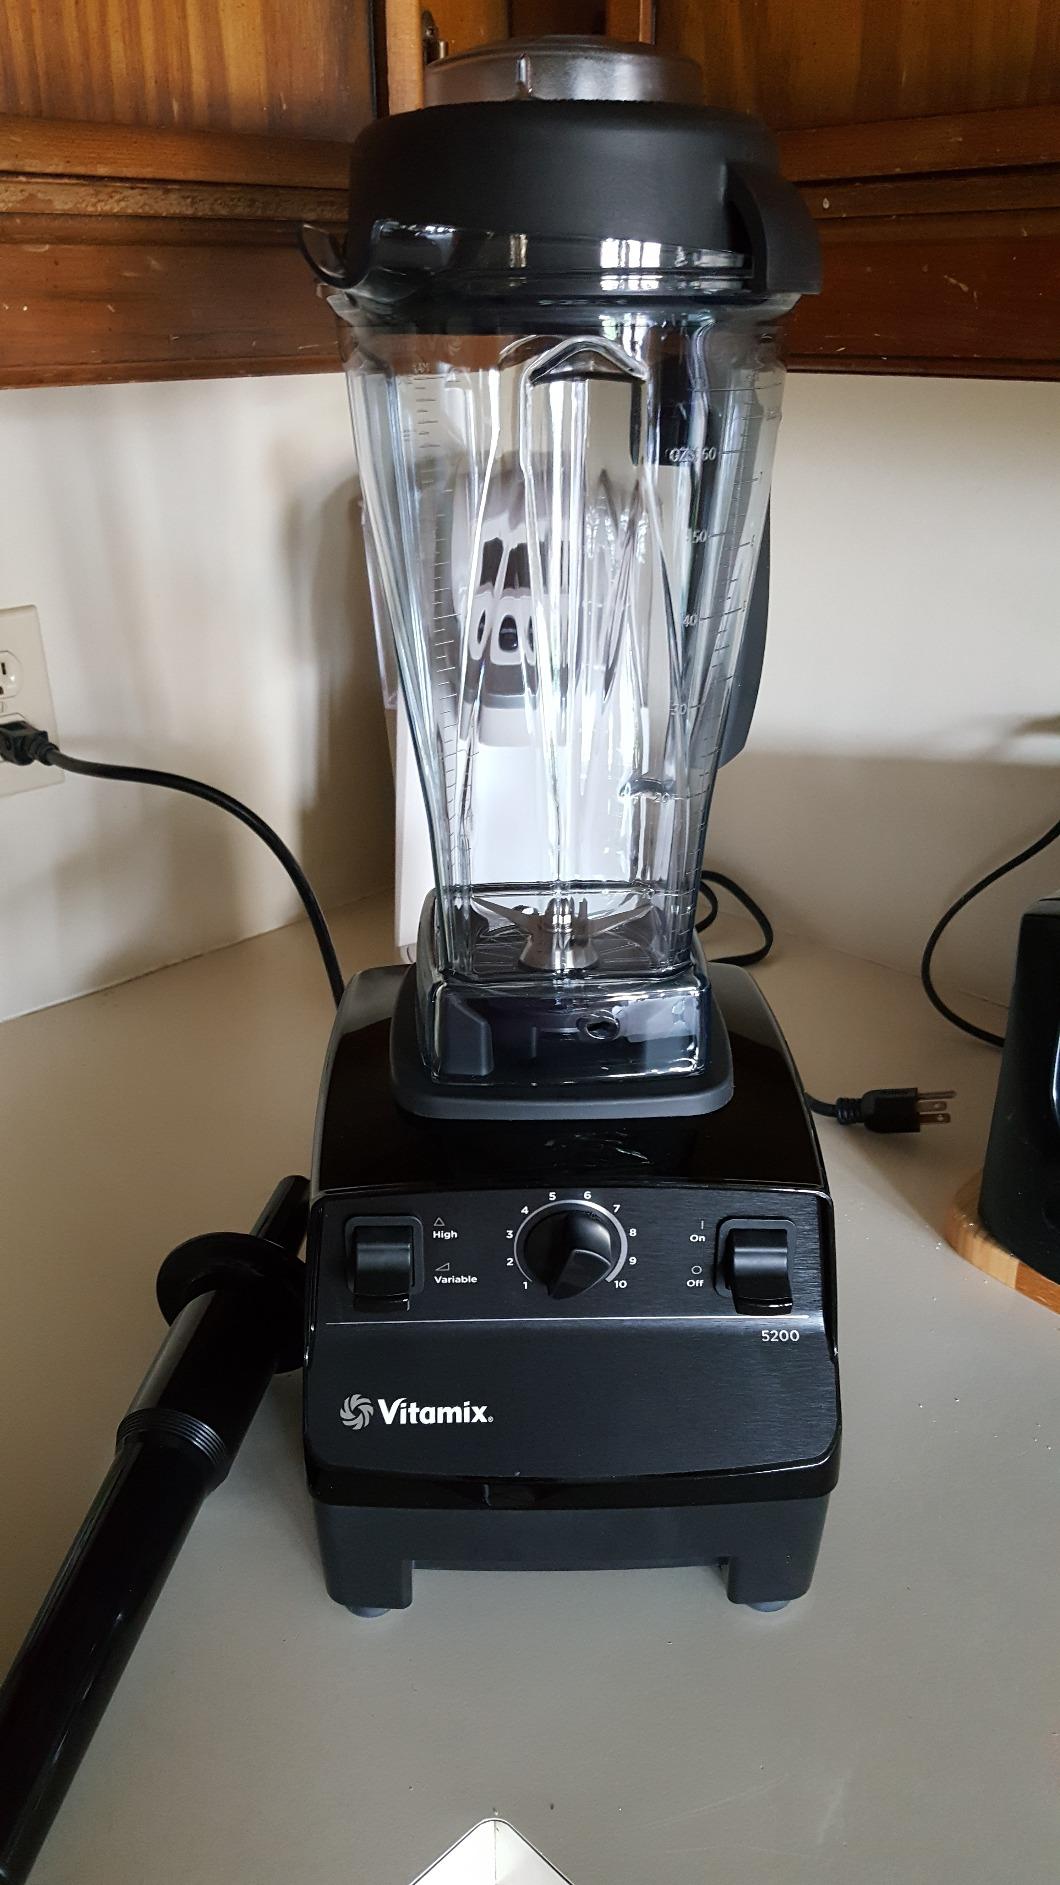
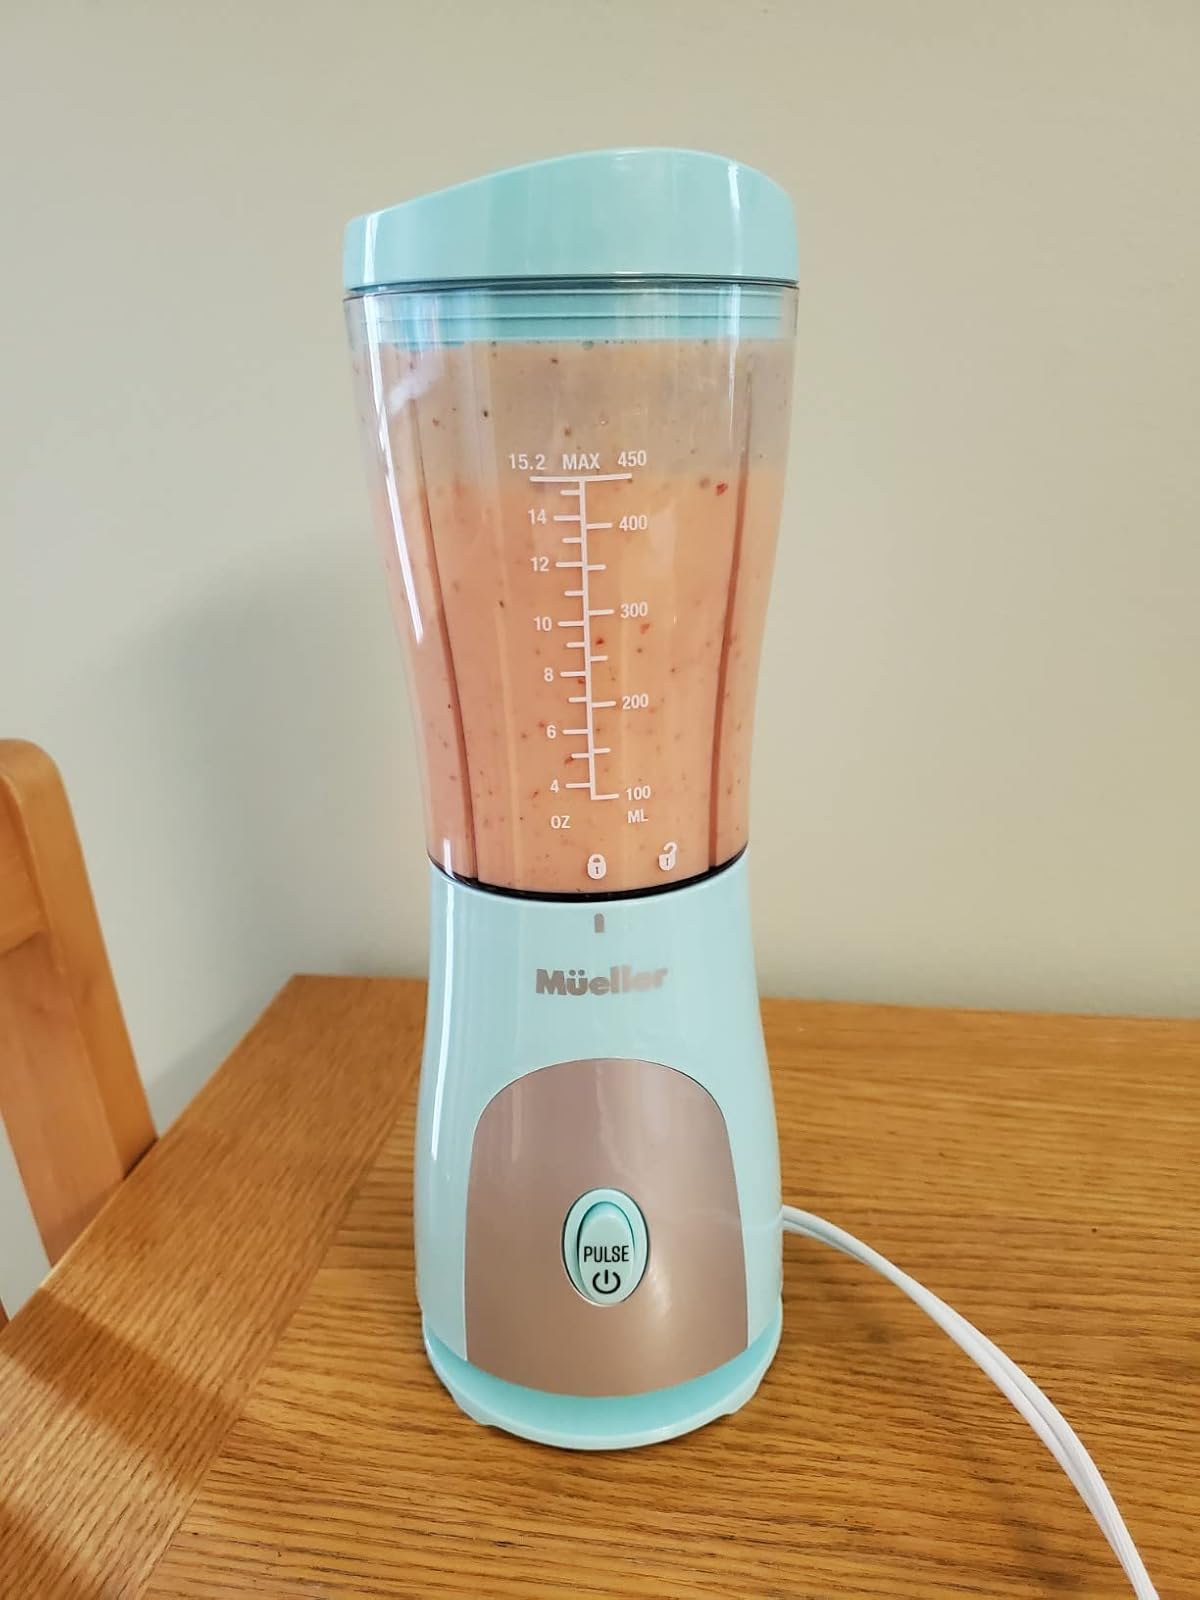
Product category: items_blender
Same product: no